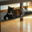
Label: cat